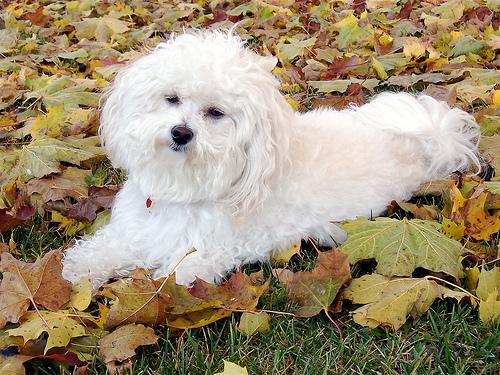
Breed: havanese